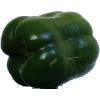
Label: Pepper Green 1